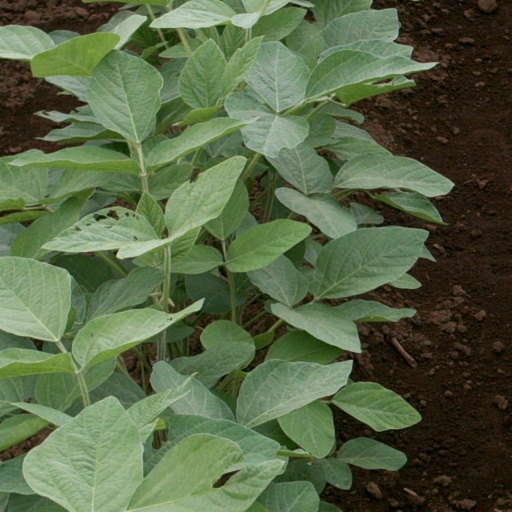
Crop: soybean